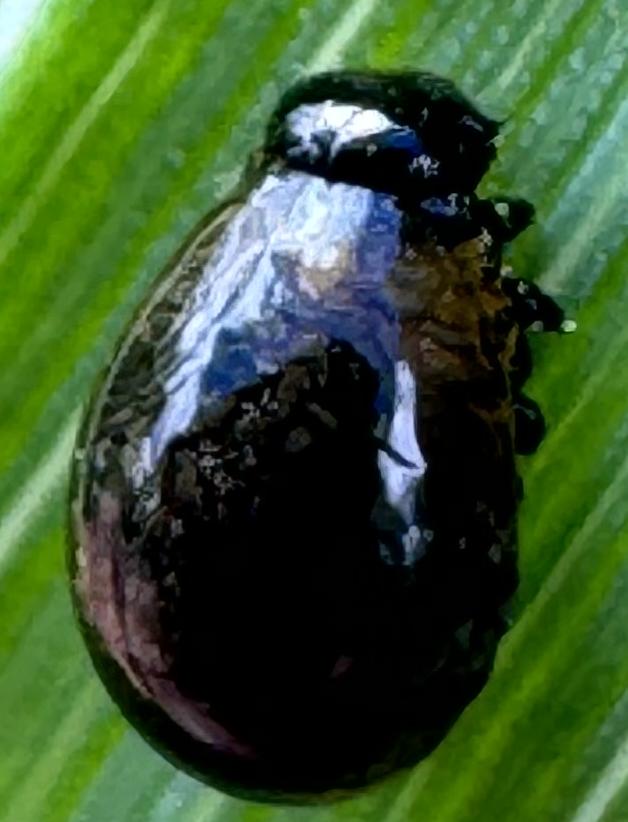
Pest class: cereal_leaf_beetle